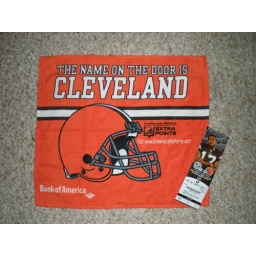
The towel they handed everyone walking in and my ticket.